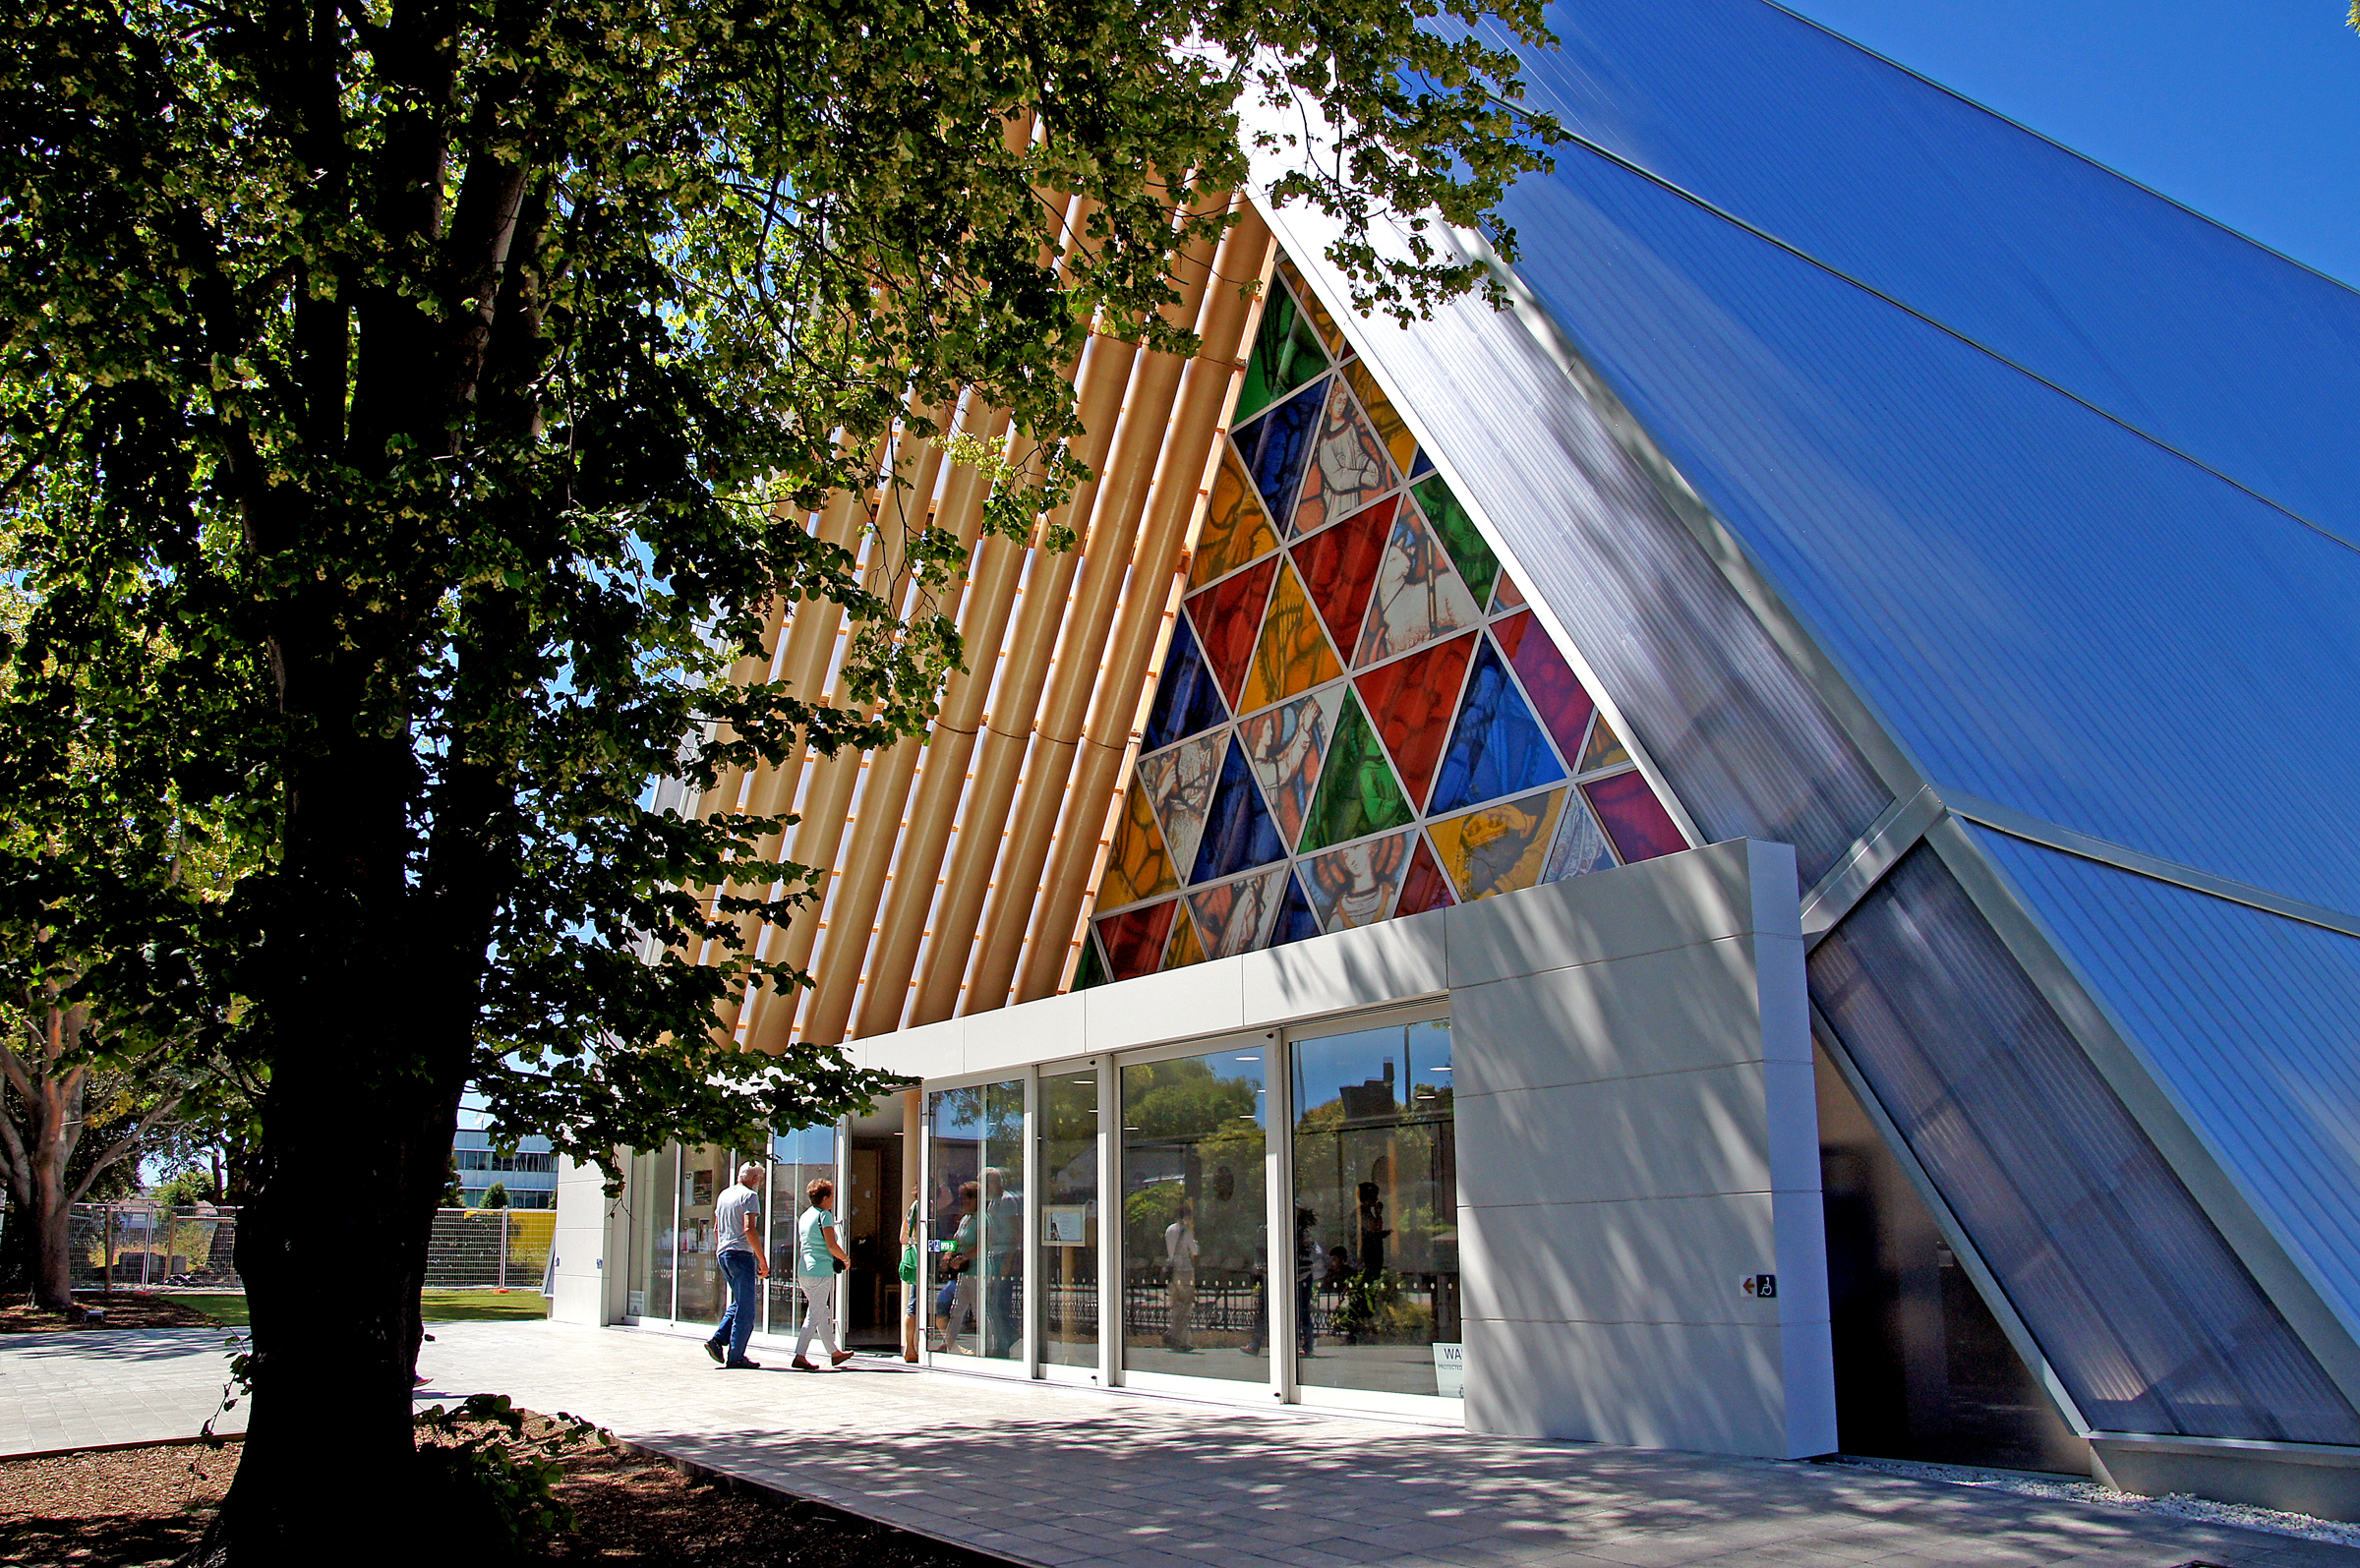
architecture, house, monument, plaza, landmark, facade, church, cathedral, place of worship, publicdomain, temple, sonydslra580, tamron18270mmpzd, churcharchitecture, shigeruban, stjohnslatimersquare, neighbourhood